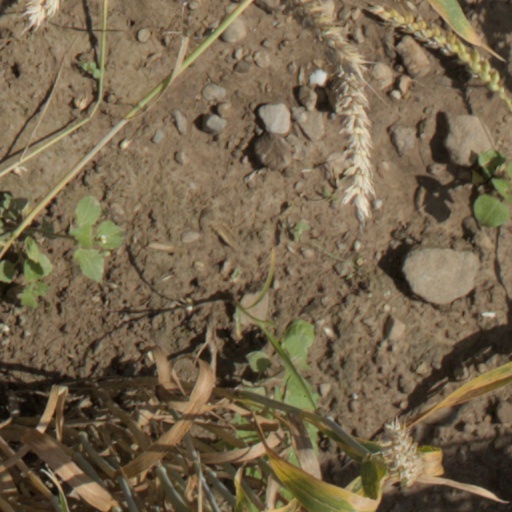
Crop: wheat